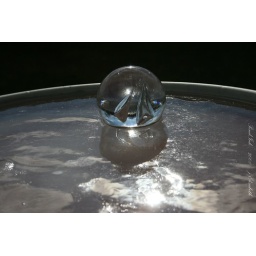
Having fun with a paper weight and the sun...the blue in the paperweight is reflexion of sky, when it was blue